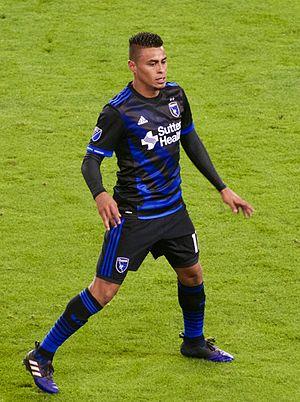
Darwin Cerén est un footballeur international salvadorien né le 31 décembre 1989 à Quezaltepeque. Il joue au poste de milieu de terrain au Dynamo de Houston en MLS.